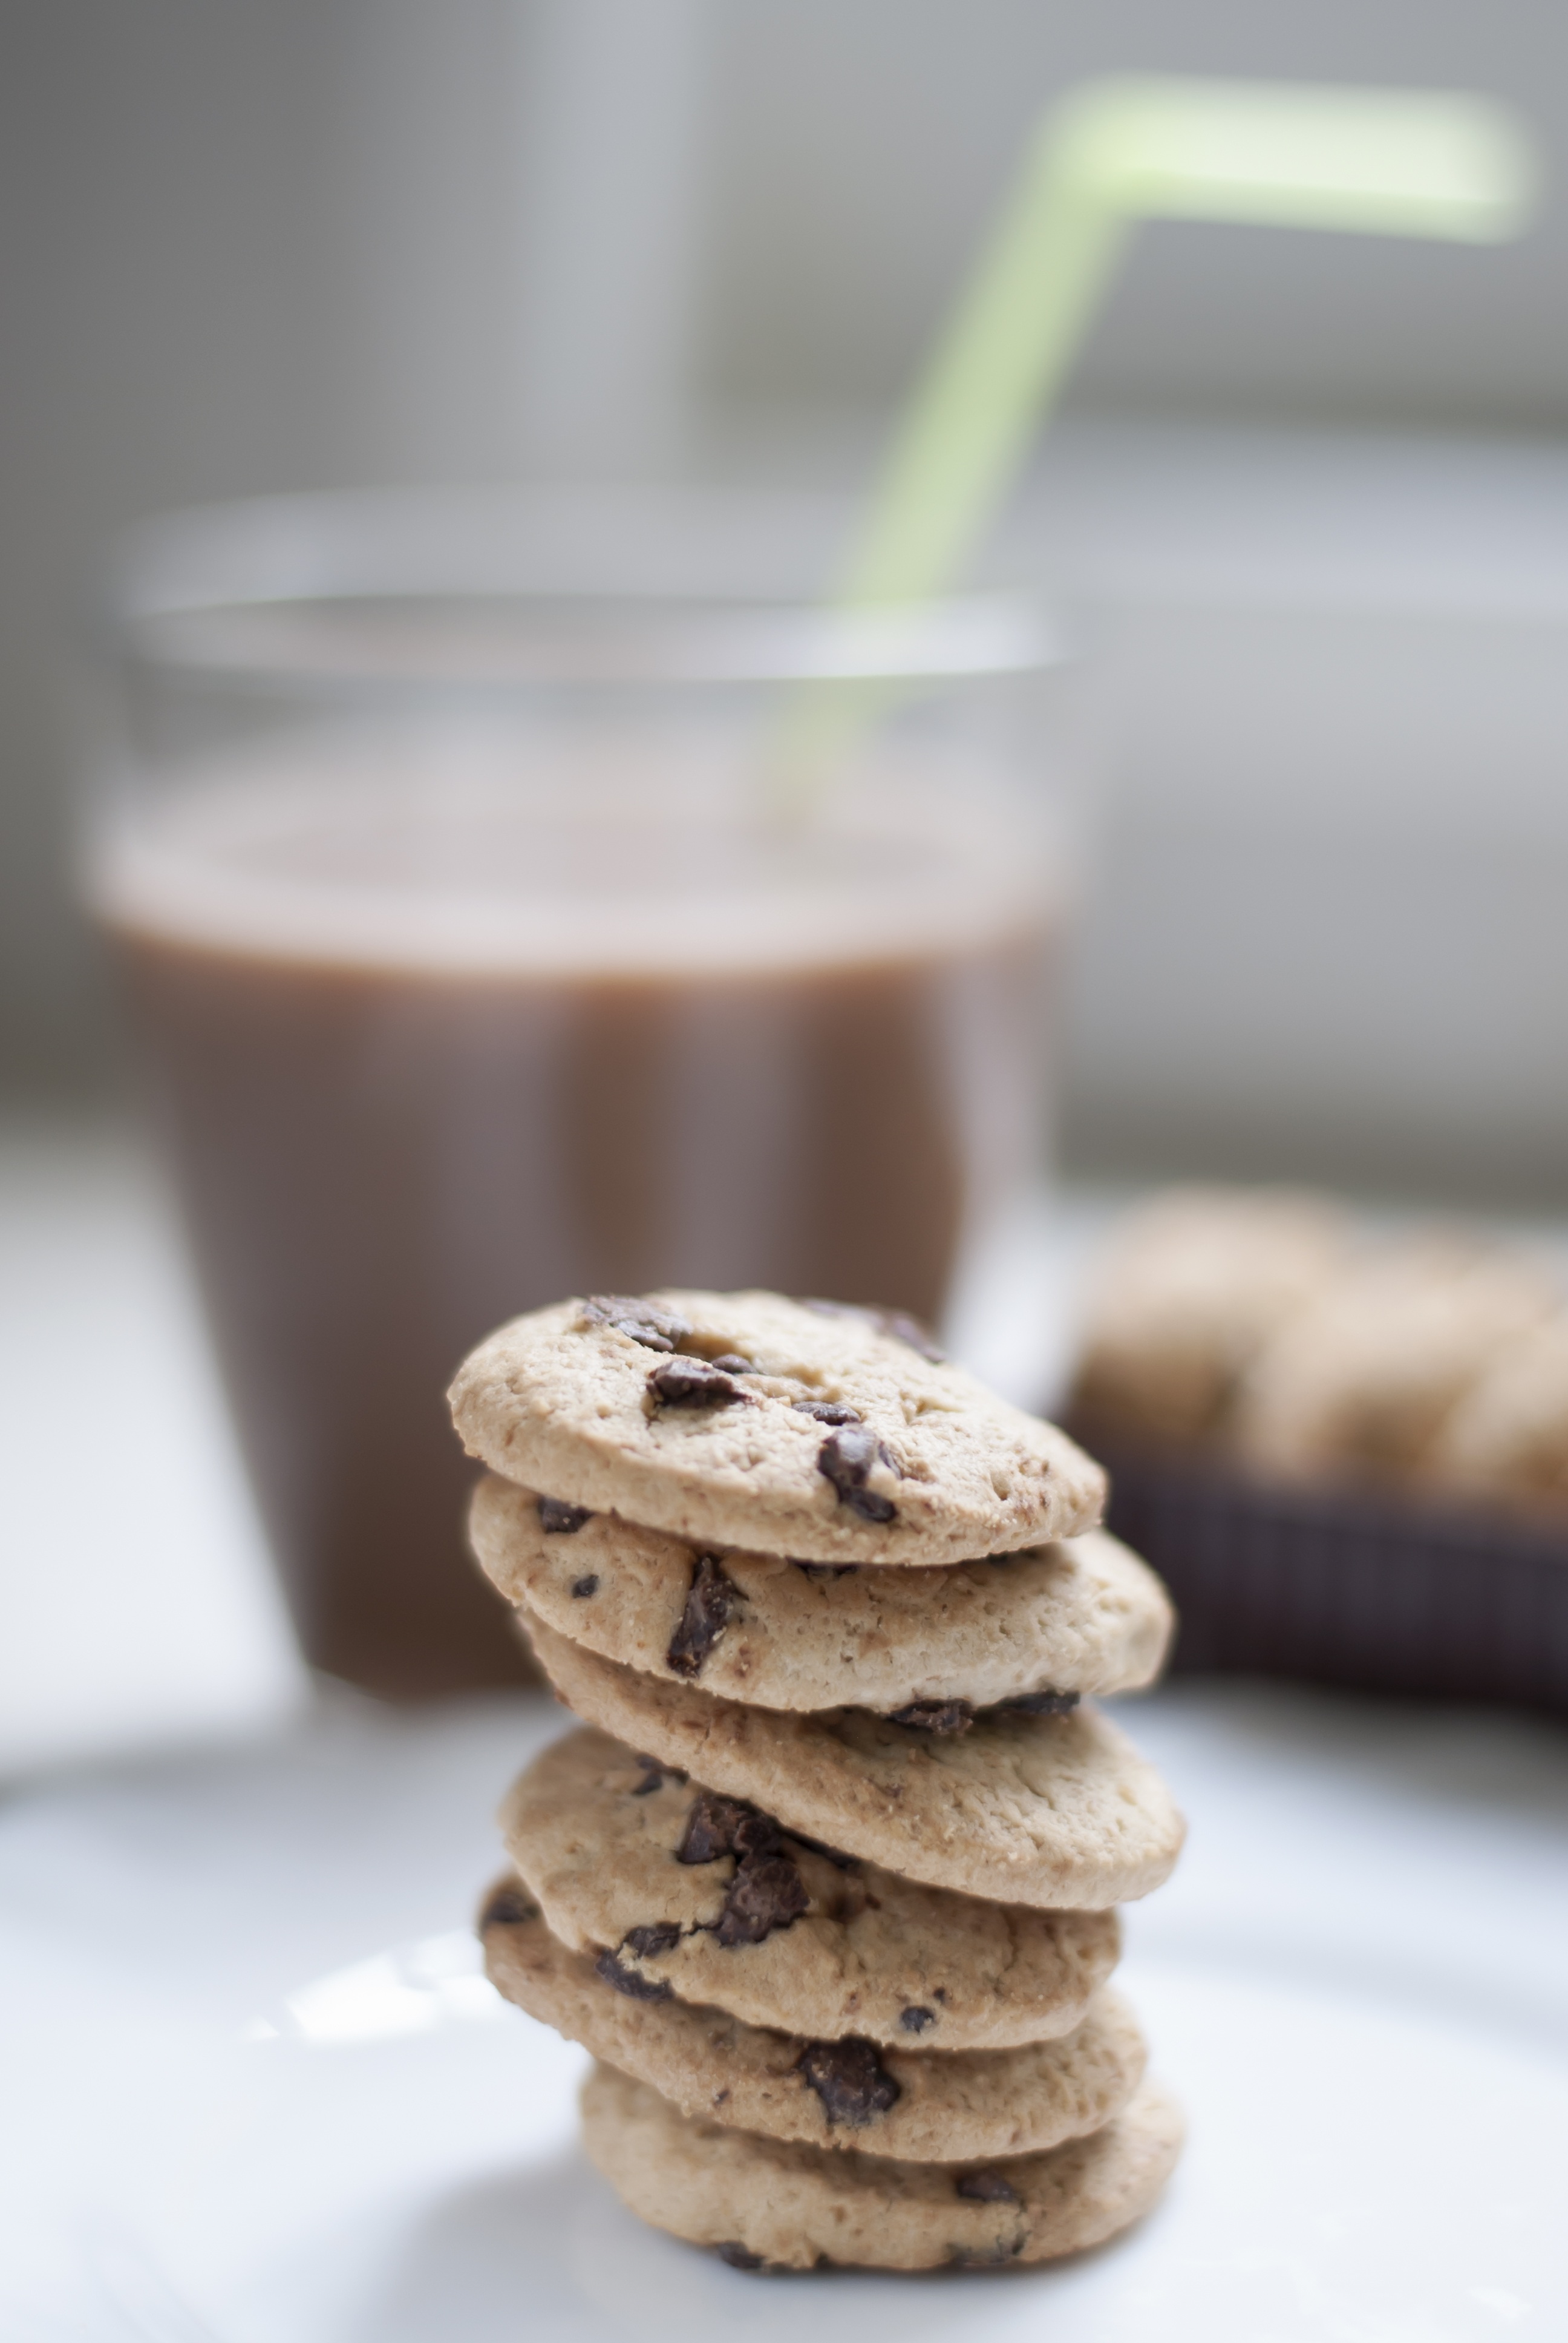
dish, meal, food, produce, breakfast, chocolate, baking, milk, snack, cookie, dessert, cookies, baked goods, flavor, snack food, cookies and crackers